Bailey Fountain

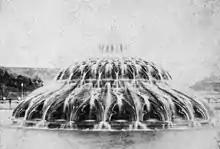
1873 dome fountain

The Fountain of the Golden Spray of 1867 with a single jet of water was part of the 1867 Grand Army Plaza design.